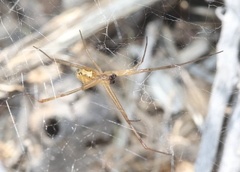
Species: Lactrodectus_hesperus